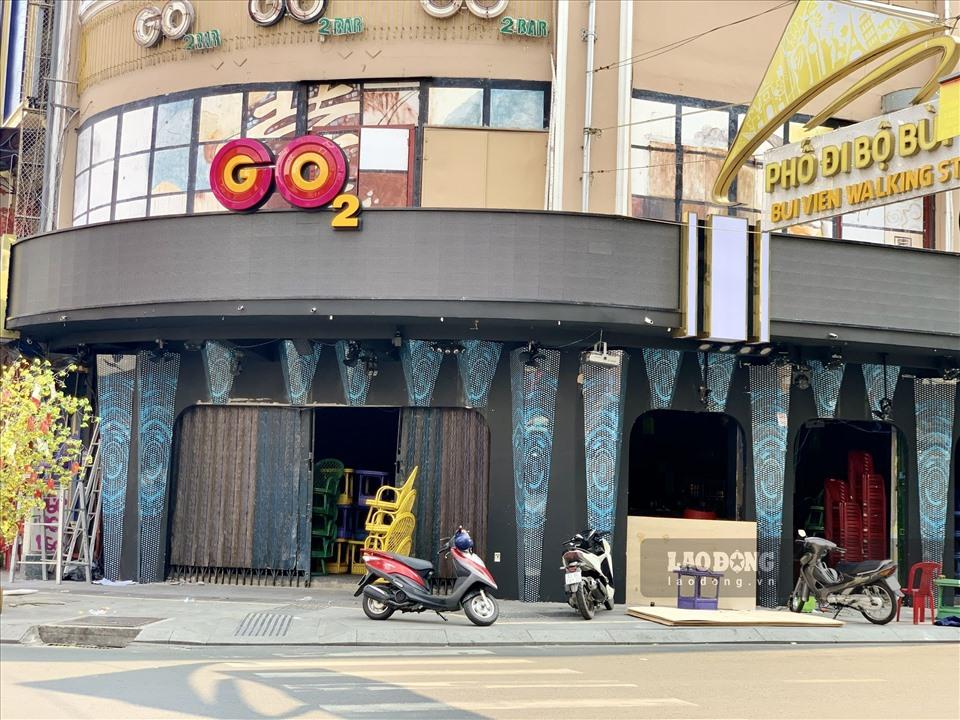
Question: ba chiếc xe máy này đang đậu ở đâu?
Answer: ở trên vỉa hè, trước một quán cà phê